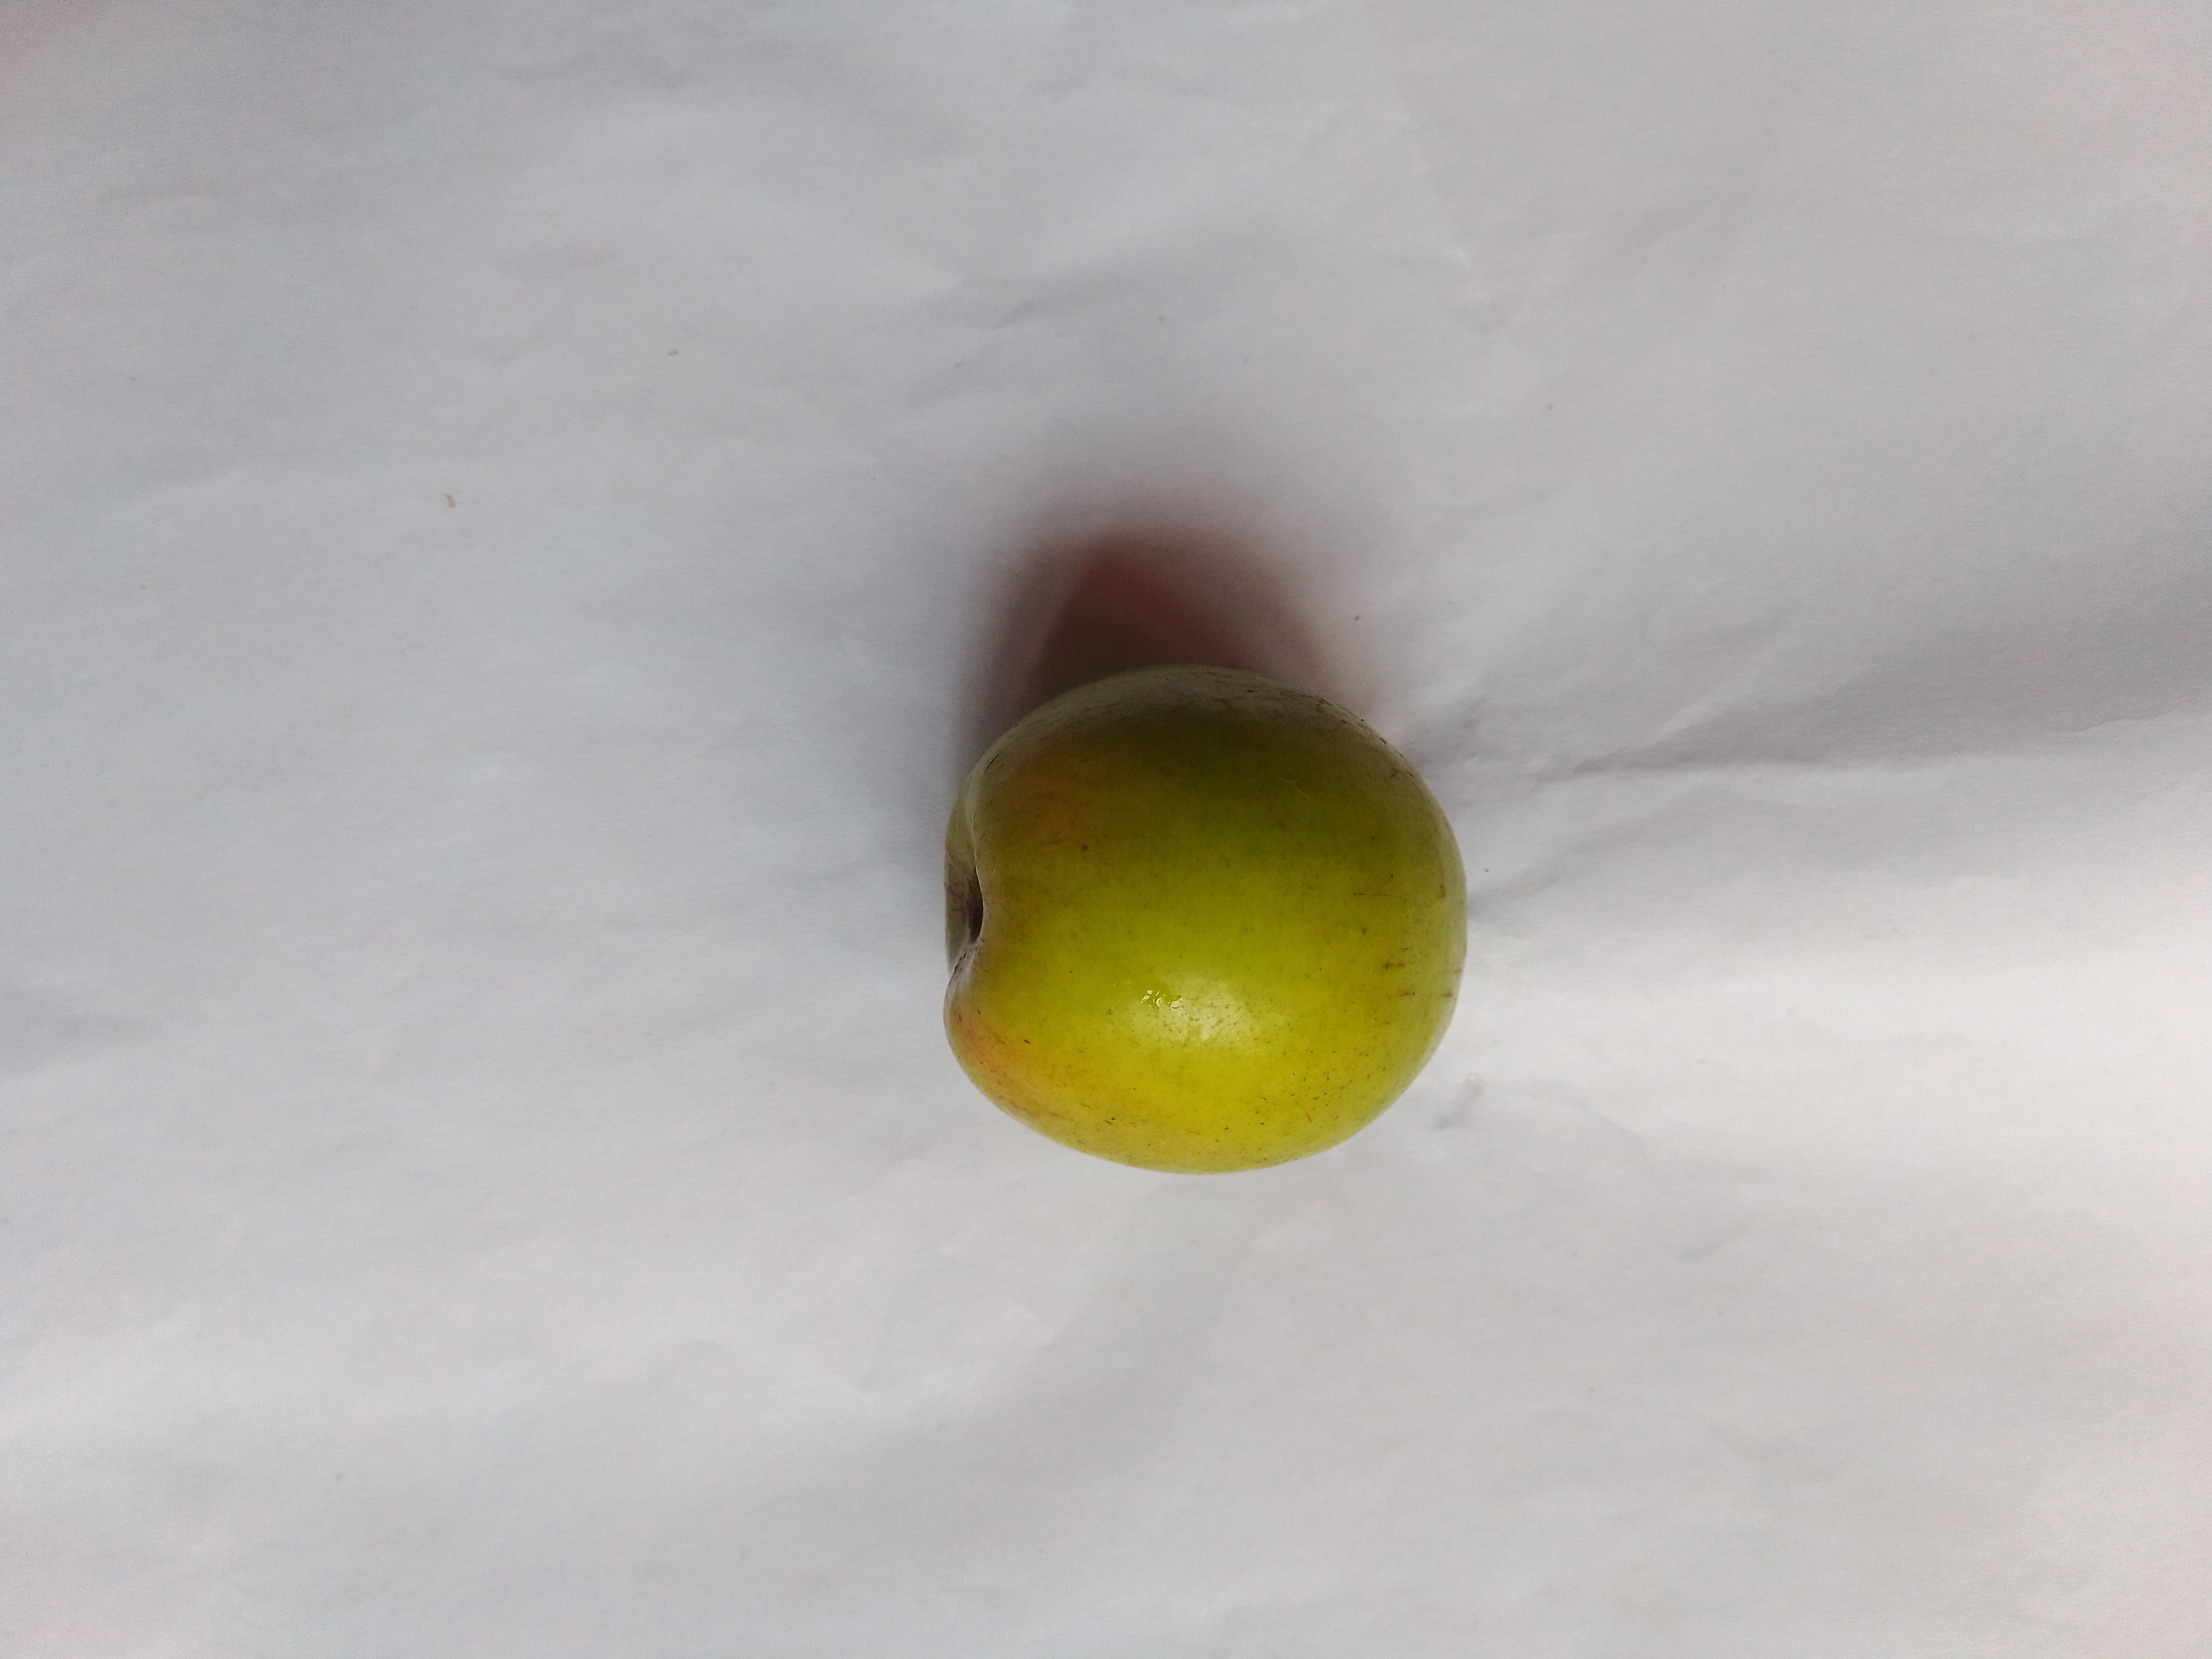
Fruit: jujube
Condition: fresh